A Kiss for the Petals

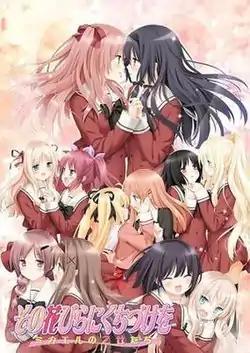
Maidens of Michael Cover

is a Japanese adult yuri visual novel series created by the Dōjin group Fuguriya. The series debuted on November 25, 2006, with a visual novel of the same name for Microsoft Windows. A total of 23 titles have been released following its debut as of October 26, 2016. Following the success of the first game, it has been expanded into a series of visual novels, light novels, drama CDs, radio shows, art books and an anime adaptation.